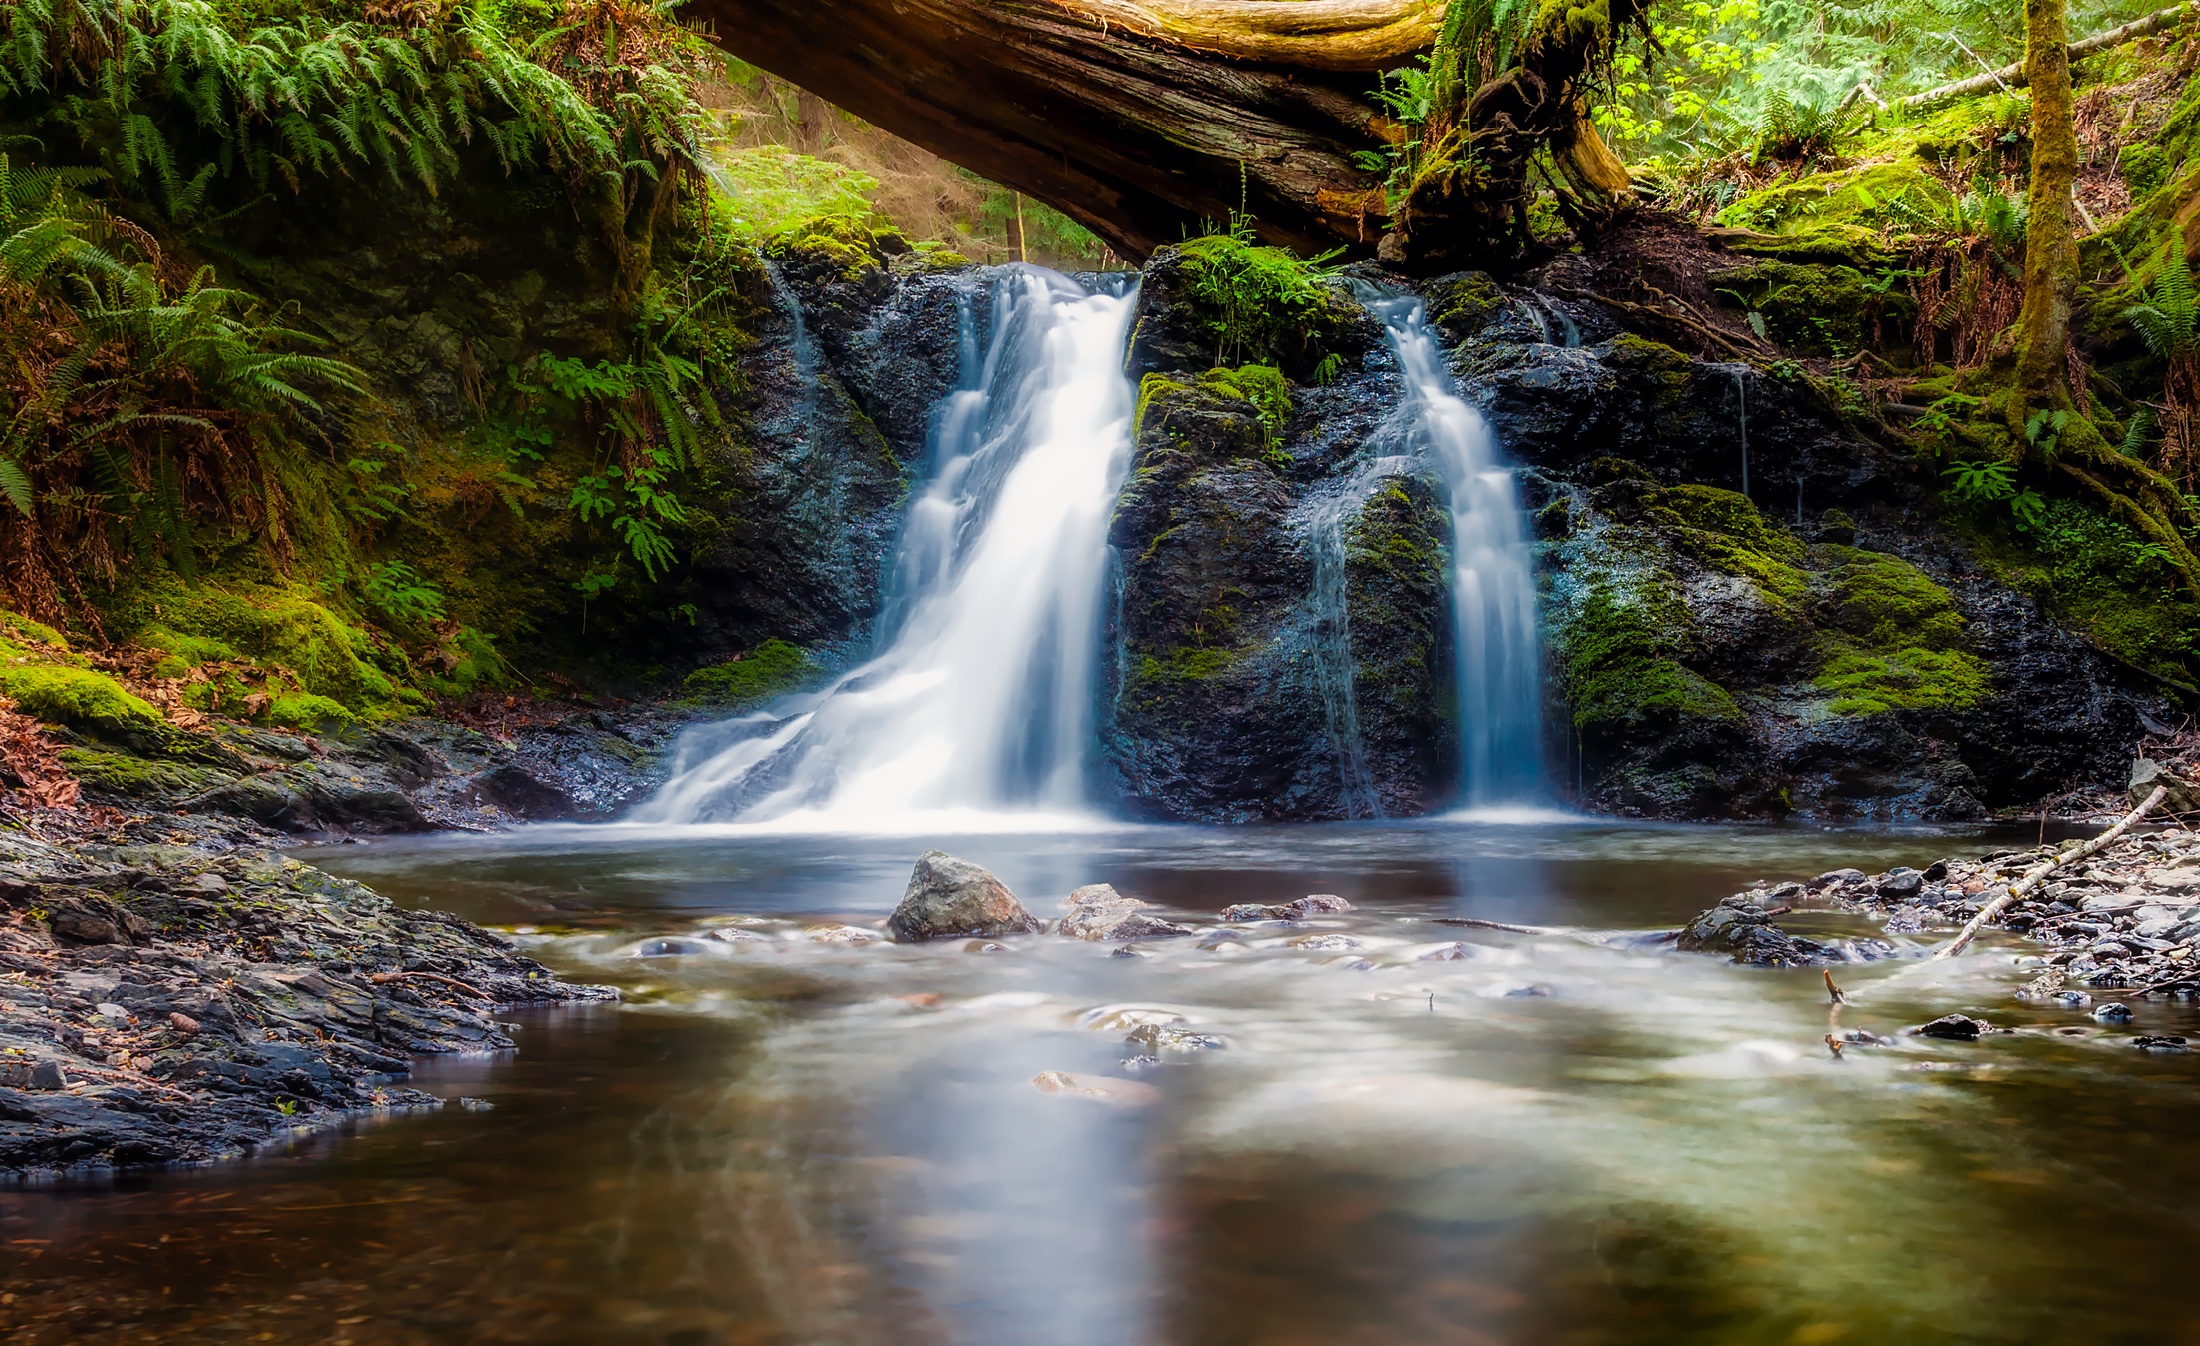
landscape, water, nature, forest, waterfall, creek, wilderness, leaf, river, country, solitude, stream, brook, rural, cascade, scenic, autumn, rapid, body of water, washington, trees, outdoors, woods, hdr, rainforest, serenity, beautiful, wasserfall, water feature, watercourse